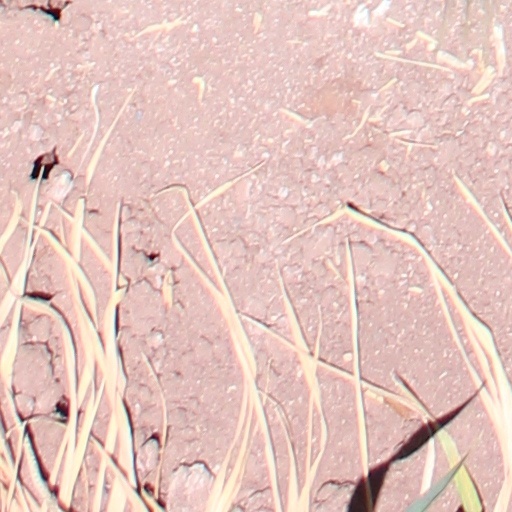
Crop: wheat